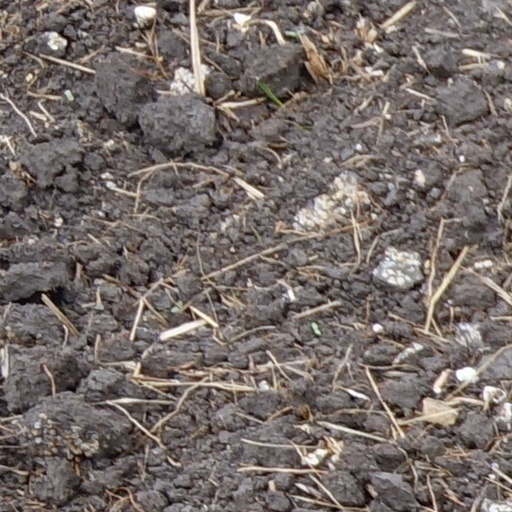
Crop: wheat